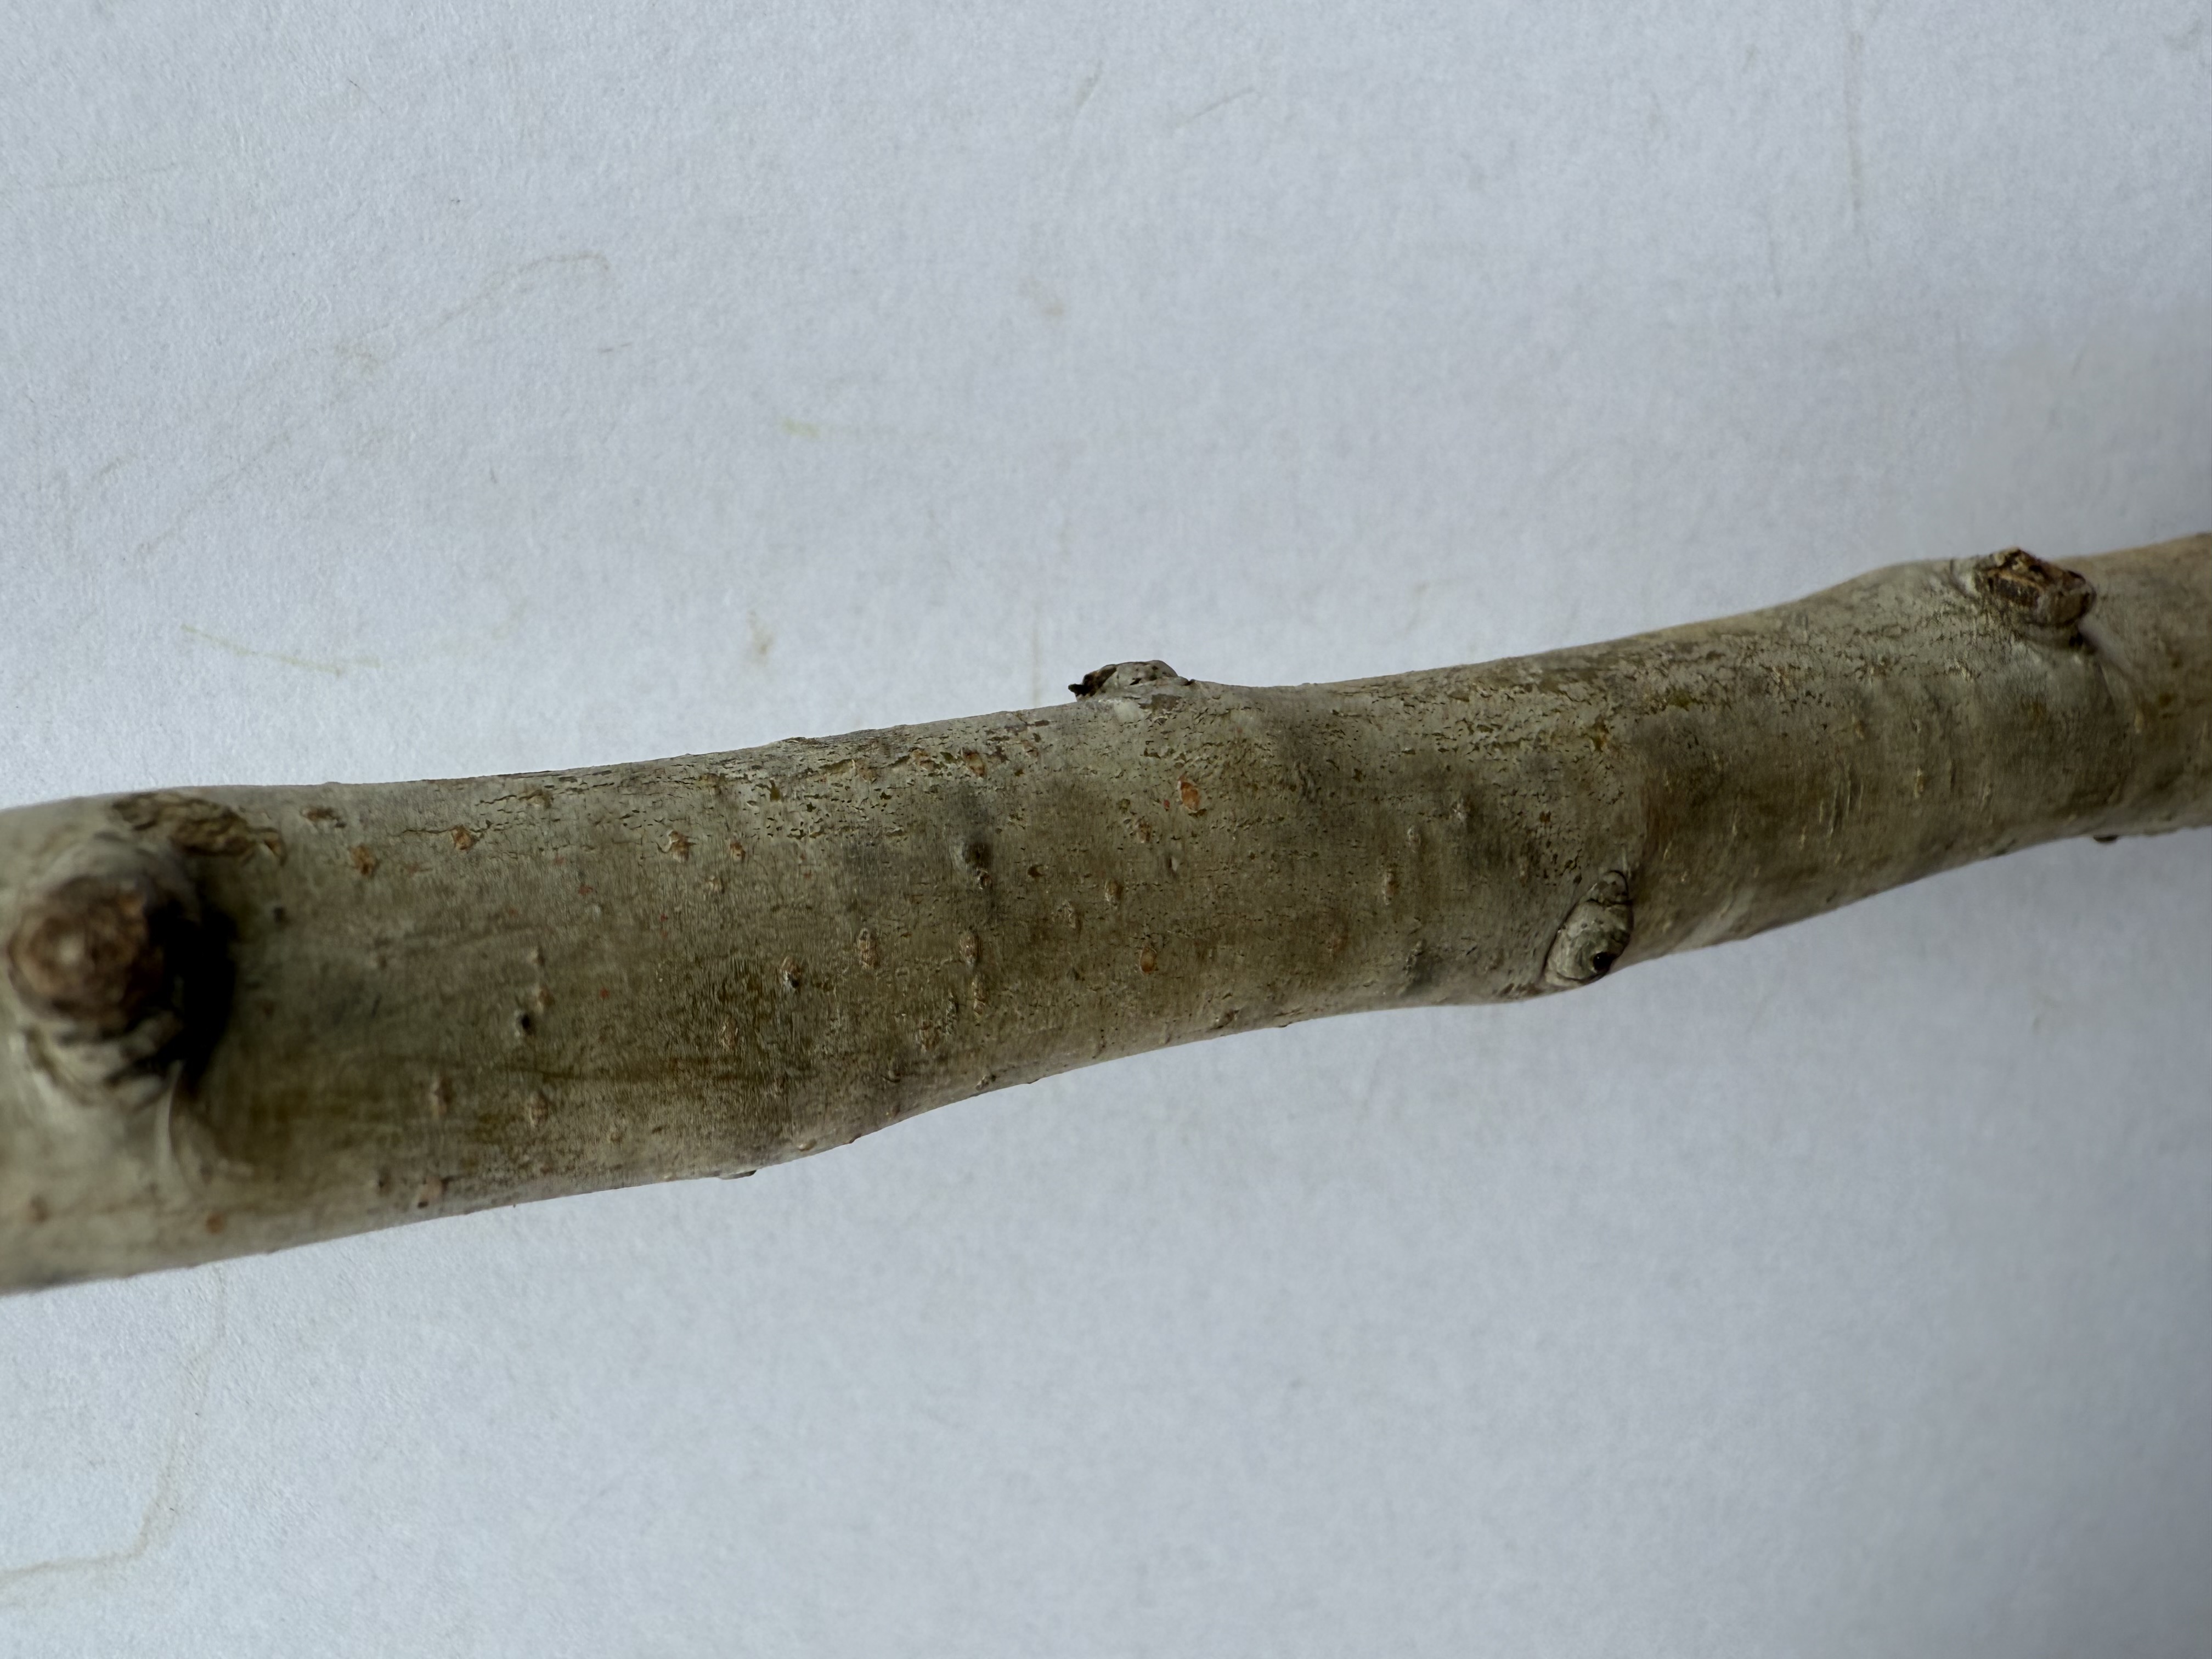
Variety: Santa Maria Pear